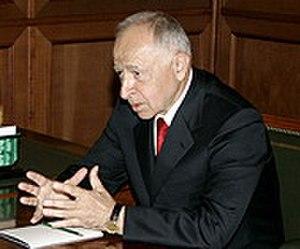
Moukhou Guimbatovitch Aliev, né le 6 août 1940 à Tanoussi, est un homme politique de la Fédération de Russie. Il est président du Daghestan de 2006 à 2010.